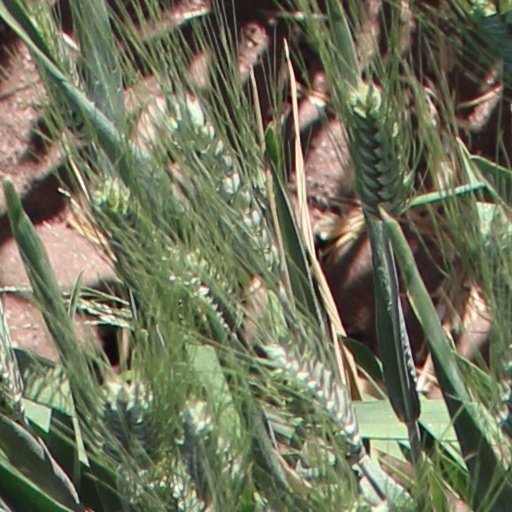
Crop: wheat